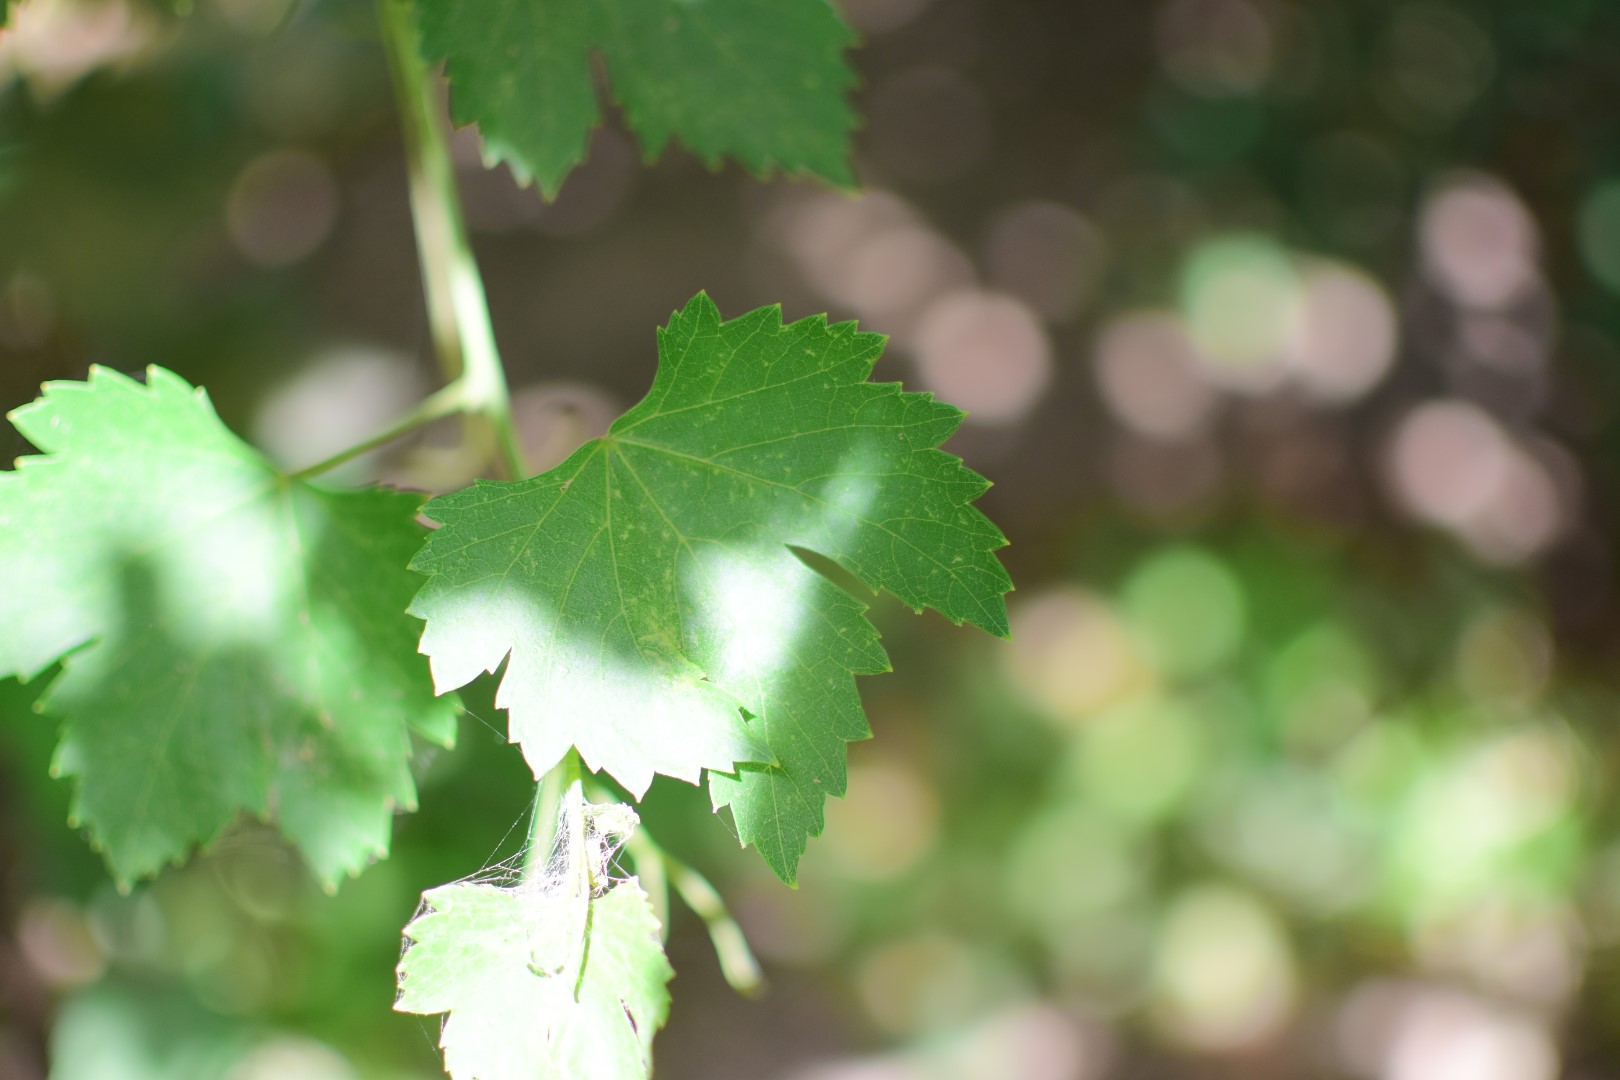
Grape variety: Halawani